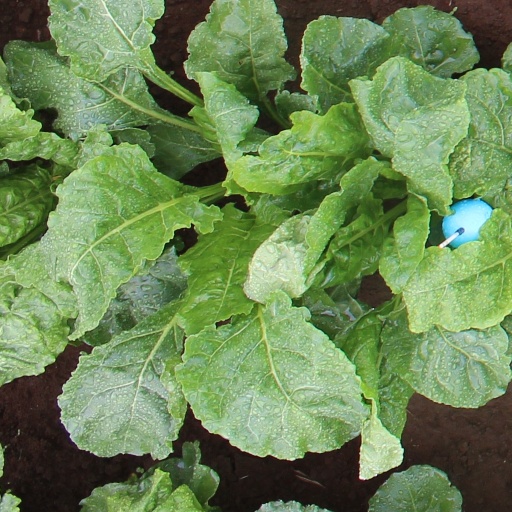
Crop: sugar beet